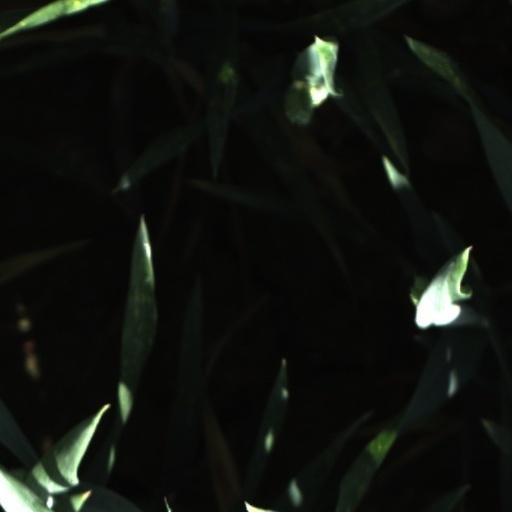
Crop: wheat